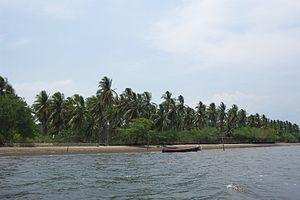
Liste des îles du Salvador, comprenant à la fois des îles publiques habitées et des îles inhabitées du Salvador, qui relèvent également de l'administration militaire du Ministère de la défense nationale. La liste n'est pas exhaustive.